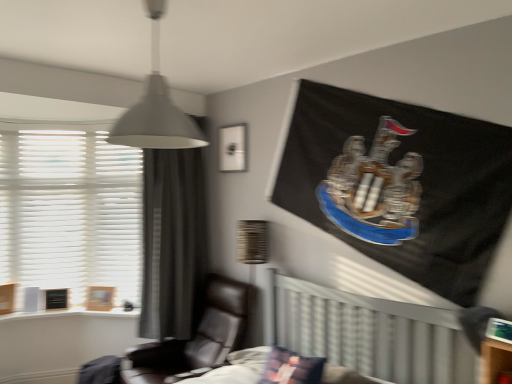
Question: Locate the black leather chair at center in the image.
Answer: [(0.383, 0.875)]